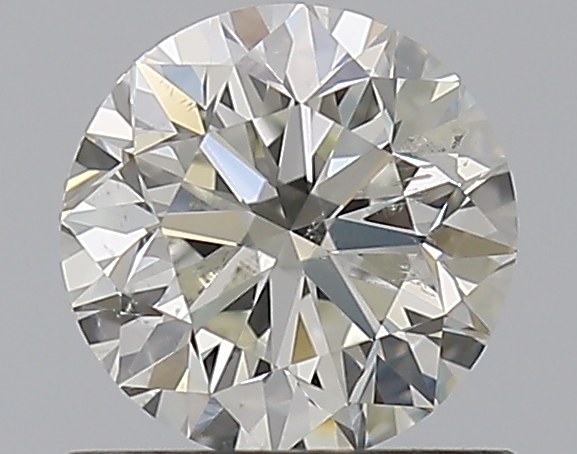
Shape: round
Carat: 0.7
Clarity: SI2
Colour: I
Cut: VG
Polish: EX
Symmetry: VG
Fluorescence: N
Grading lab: GIA
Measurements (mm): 5.51 x 5.57 x 3.58